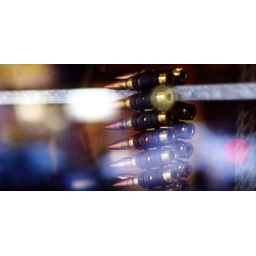
This was taken in a store window in Sydney's George street east of Central Bus stop